Bauma

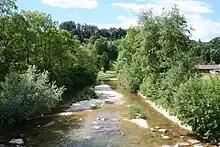
River Töss in Bauma

Following the 2015 merger, Bauma had a total area of . Before the merger Bauma had an area of . Of this area, 35.8% is used for agricultural purposes, while 54.4% is forested. Of the rest of the land, 8.6% is settled (buildings or roads) and the remainder (1.2%) is non-productive (rivers, glaciers or mountains). housing and buildings made up 6% of the total area, while transportation infrastructure made up the rest (2.7%). Of the total unproductive area, water (streams and lakes) made up 1.1% of the area. 6.9% of the total municipal area was undergoing some type of construction.